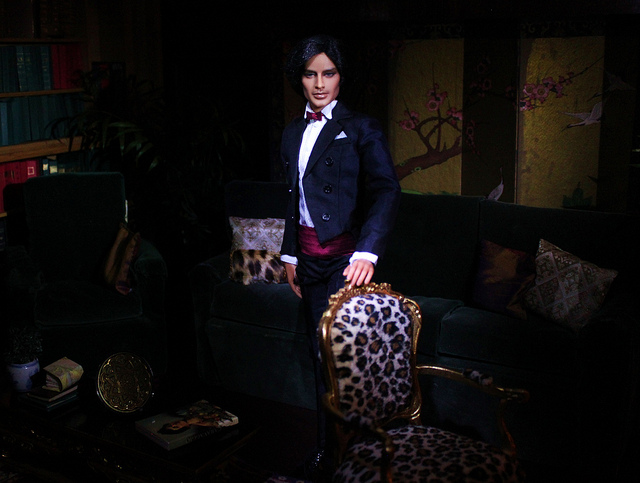
user: Given an image and a question. Answer the question in a short answer. Question: Is this person real or fake? Short Answer:
assistant: real